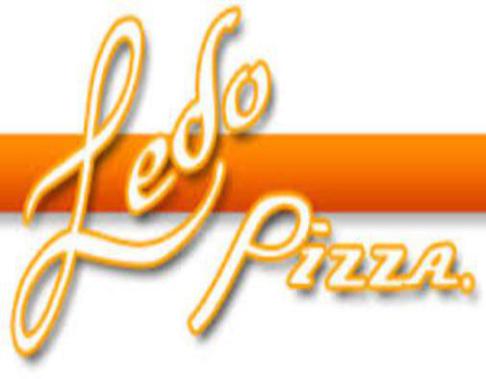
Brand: ledo pizza
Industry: Food